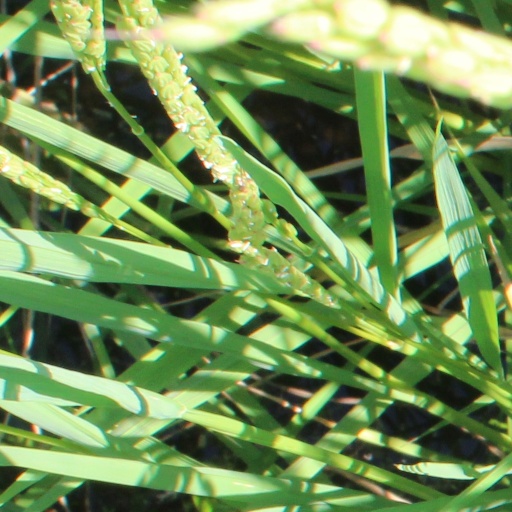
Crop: rice